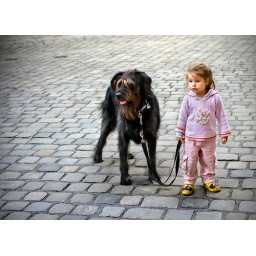
Girl and her dog on street in Copenhagen, Denmark